Ray Walker (actor)

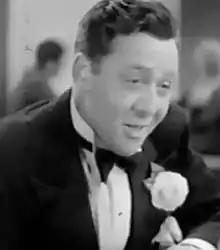
Walker in "Bulldog Edition" (1936)

Warren Reynolds "Ray" Walker (August 10, 1904 – October 6, 1980) was an American actor, born in Newark, New Jersey, who starred in "Baby Take a Bow" (1934), "Hideaway Girl" (1936), "The Dark Hour" (1936), "The Unknown Guest" (1943) and "It's A Wonderful Life" (1946).